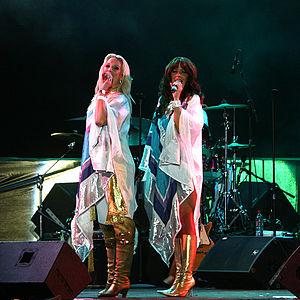
ABBA / Efter ABBA
"""ABBA - The Show""-coverbandet Waterloo"
ABBA er en svensk popgruppe, der efter The Beatles er det bedst sælgende band i musikhistorien. Gruppen består af Björn Ulvaeus, Benny Andersson, Agnetha Fältskog og Anni-Frid Lyngstad. Navnet er dannet af forbogstaverne i medlemmernes fornavne. De fik deres gennembrud i 1974 med sangen Waterloo ved det Europæiske Melodi Grand Prix i 1974.